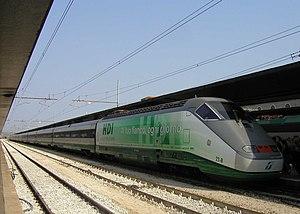
L'ETR 500 est le premier train à grande vitesse non pendulaire conçu en Italie. Sa vitesse moyenne commerciale est supérieure à 300 km/h.